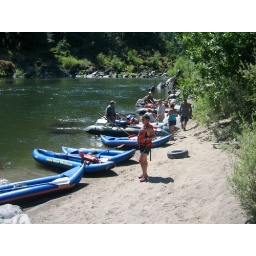
Sandy beach on the Rogue river in Oregon